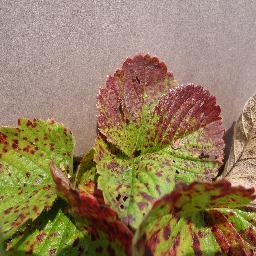
Label: Strawberry___Leaf_scorch